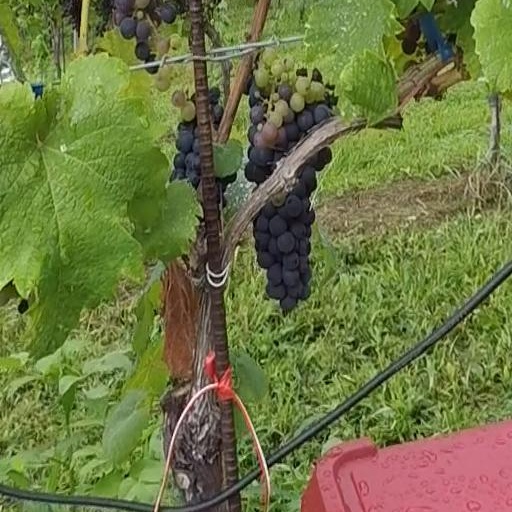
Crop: grape